Ruann

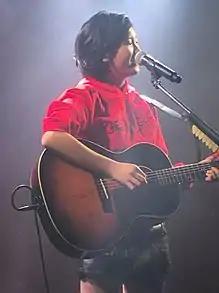
Ruan performing at Omotesandō Wall & Wall in 2018

, known professionally as Ruan (stylized as RUANN) is a Japanese singer. She is a former member of the Japanese girl group Moonchild.